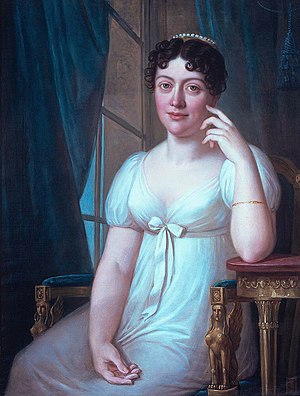
Henriette af Nassau-Weilburg (1780–1857)
Henriette af Nassau-Weilburg var datter af fyrste Karl Christian af Nassau-Weilburg og Caroline af Oranien-Nassau-Diez, datter af Vilhelm 4. af Oranje-Nassau.